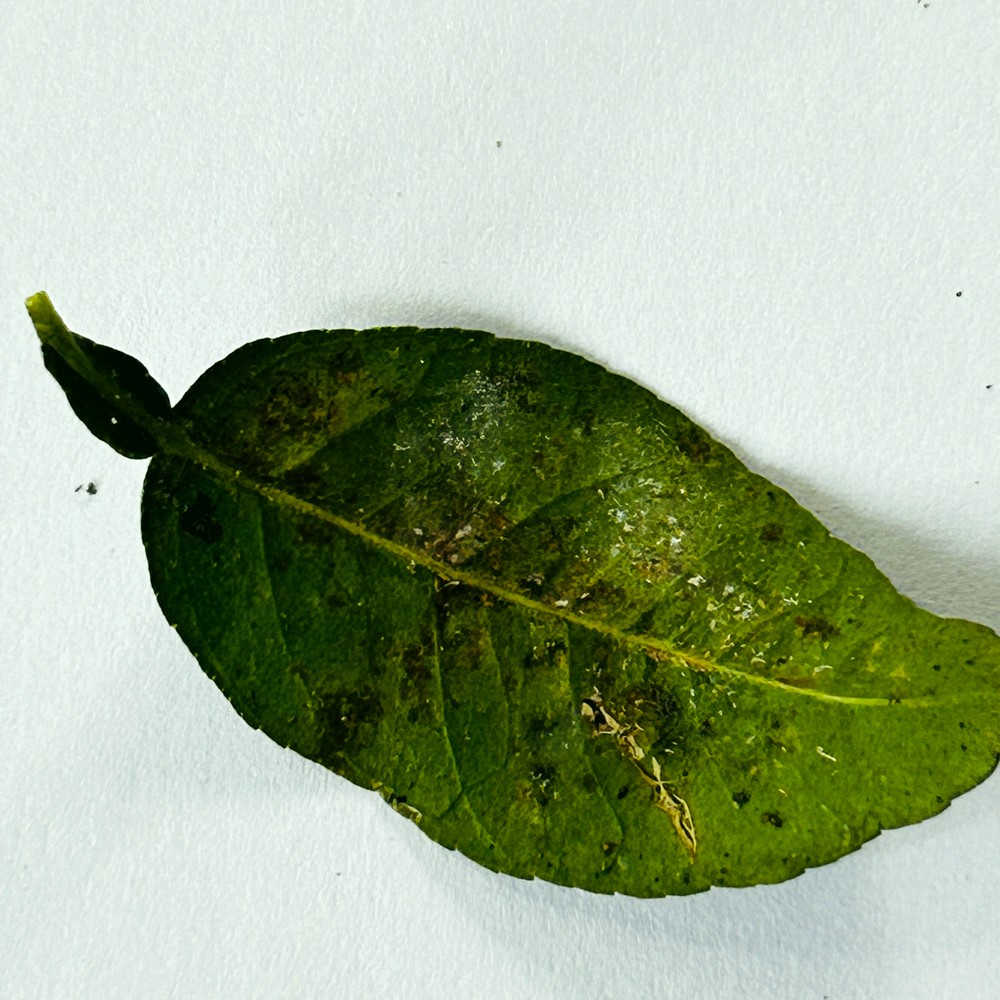
Label: Bacterial Blight